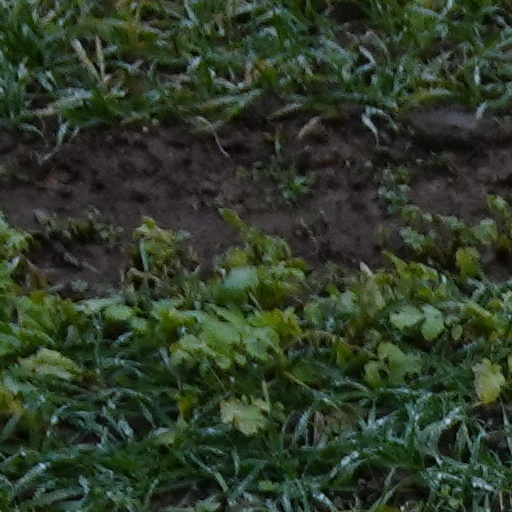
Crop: wheat